The Best Exotic Marigold Hotel

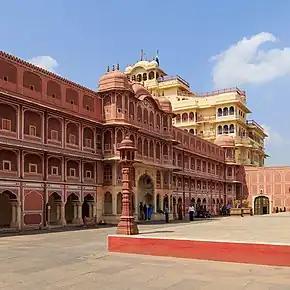
Some of the footage of the film was shot around the City Palace of Jaipur.

To lead the project, the producers Broadbent and Czernin approached John Madden, who was nominated for the Academy Award for Best Director for "Shakespeare in Love" in 1998. Madden considered the characters in "The Best Exotic Marigold Hotel" to be of "an analogous kind of geographical suspension", which have "entered a strange world removed from their former reality, cut off from their past, where they have to invent a new life for themselves". Dench and fellow cast members Maggie Smith, Penelope Wilton, Celia Imrie, Bill Nighy, Ronald Pickup, Tom Wilkinson, and director John Madden jumped at the opportunity to all work together for the first time in one film. Producer Broadbent considers Dench's character to be central to the story, and that Evelyn is much like Dench herself, being "the most wonderfully sympathetic person". John Madden considers Maggie Smith's character Muriel to be "instinctively xenophobic, never stepping out of her comfort zone in any way".